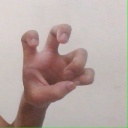
अक्षर: छ